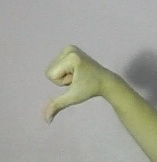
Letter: waw